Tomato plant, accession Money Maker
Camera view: tilt-top (135 deg); turntable rotation: 150 degrees
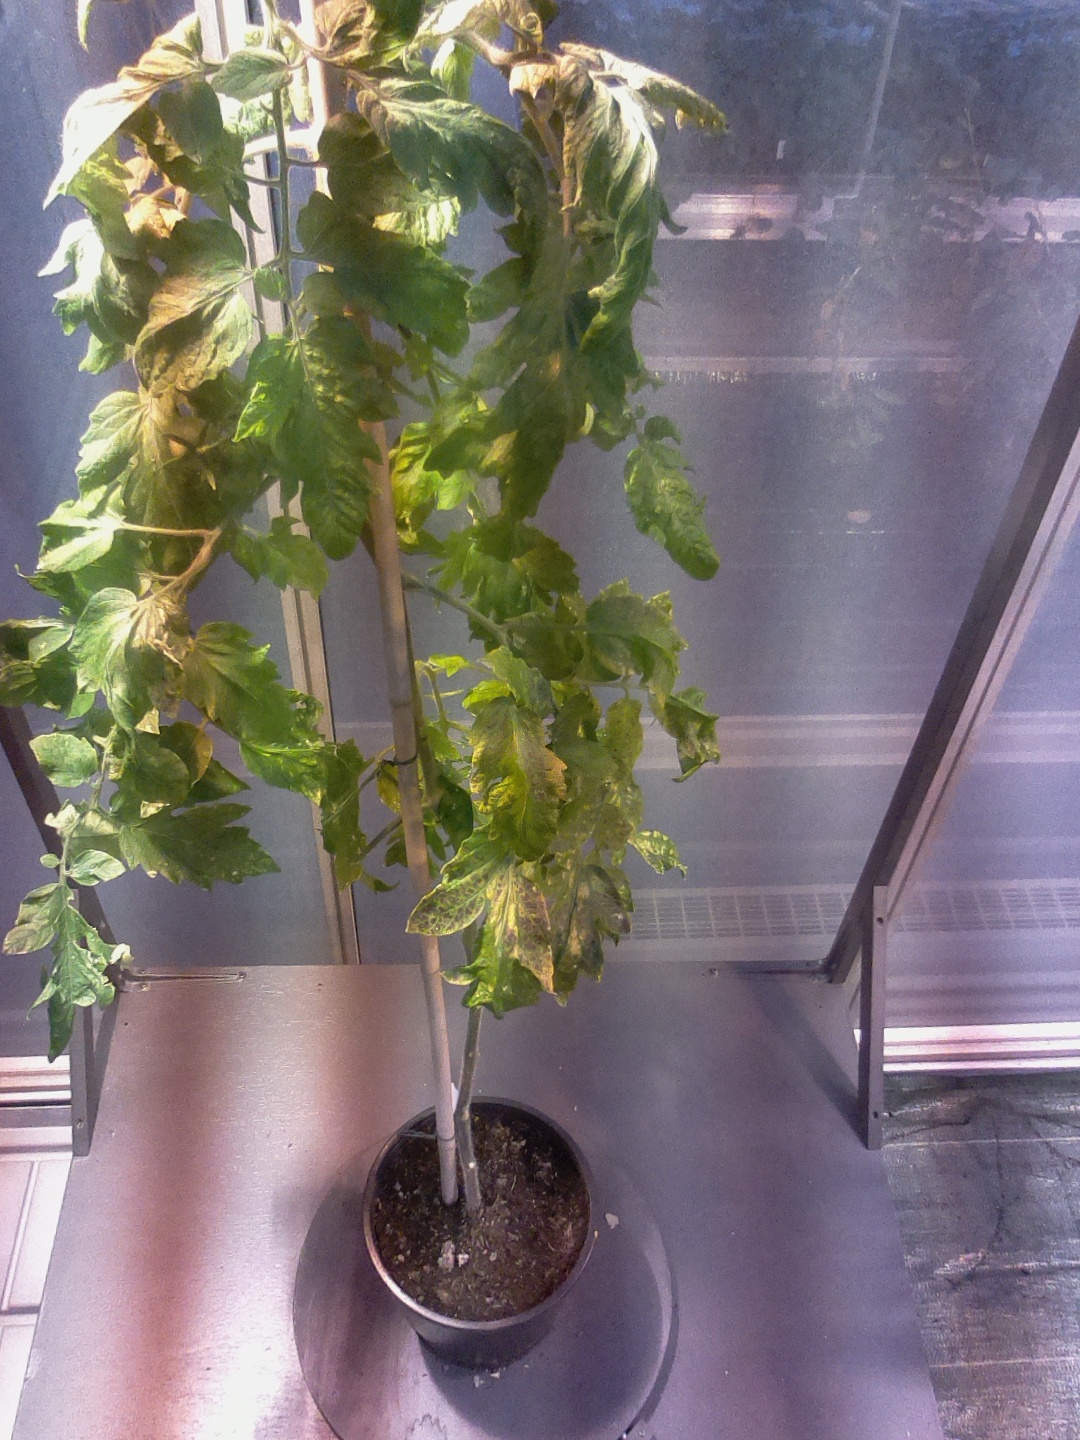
BBCH growth stage 74: 40%-50% of final fruit size